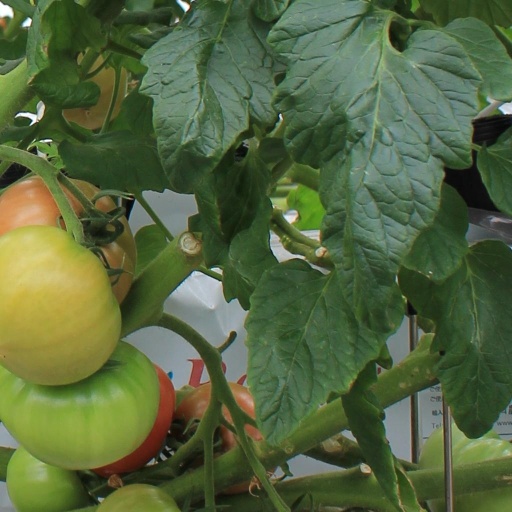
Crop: tomato